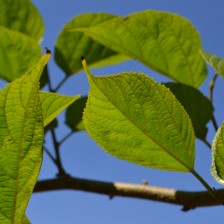
Variety: TaiwanStraberry